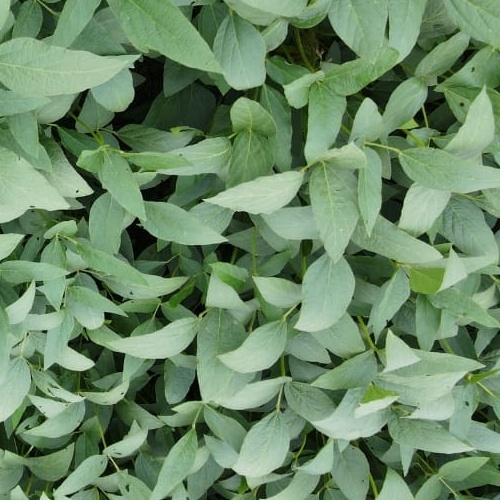
Label: Diabrotica_speciosa